List of Army National Guard units with campaign credit for the War of 1812

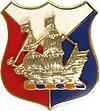
Distinctive Unit Insignia: 53 ADLT

The 53rd Army Digital Liaison Team traces its origin to four companies of artillery, commanded by Captains Henry Morgan, James Hewitt, John Fleming and John Forbes, organized during May and June 1806 in New York City. The formation of these four companies was an impassioned reaction by the residents of New York City to the arrival in April off Sandy Hook of three British warships, which proceeded to board and search all American vessels entering New York Harbor. On April 25 over twenty American vessels entered the Harbor, whereupon the British fired over a hundred shots at the Americans before boarding and searching as many as they could. The shelling caused the death of one sailor.